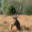
Label: deer